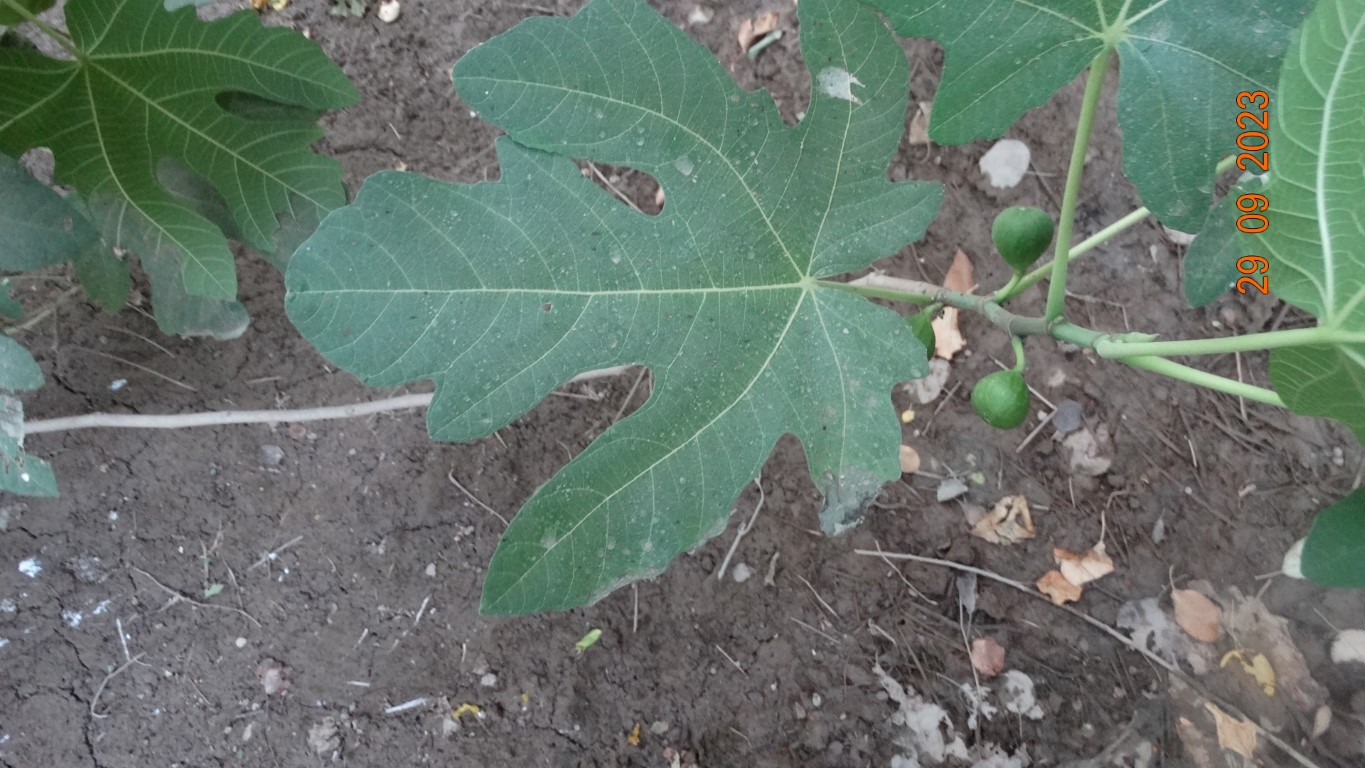
Label: healthy